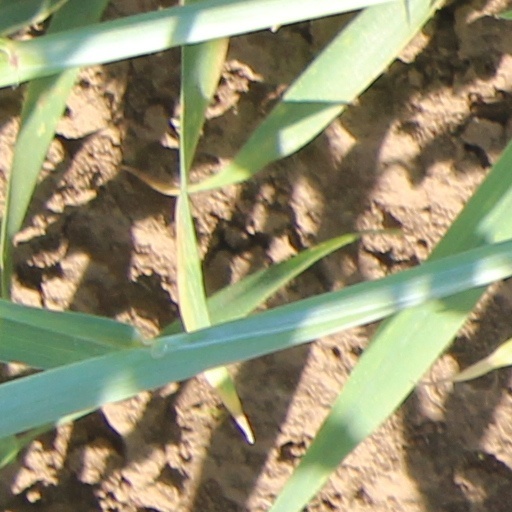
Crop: wheat